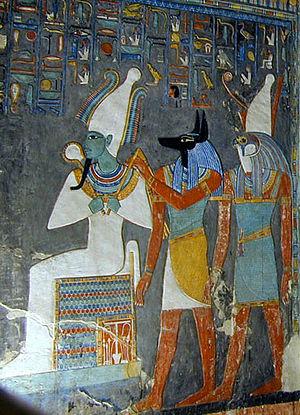
Les couronnes dans l'Égypte antique sont des attributs du pharaon, mais aussi des dieux. La plupart n'étaient portées par le pharaon que lors de cérémonies, la frontière entre les couronnes royales et divines n'étant pas imperméable. Sur le devant de celles-ci se dresse souvent l'uræus.
Horus est l'une des plus anciennes divinités égyptiennes. Les représentations les plus communes le dépeignent comme un faucon couronné du pschent ou comme un homme hiéracocéphale. Son nom signifie « le Lointain » en référence au vol majestueux du rapace. Son culte remonte à la préhistoire égyptienne. La plus ancienne cité à s'être placée sous son patronage semble être Nekhen, la « Ville du Faucon ». Dès les origines, Horus se trouve étroitement associé à la monarchie pharaonique en tant que dieu protecteur et dynastique. Les Suivants d’Horus sont ainsi les premiers souverains à s'être placés sous son obédience. Aux débuts de l’époque historique, le faucon sacré figure sur la palette du roi Narmer et, dès lors, sera constamment associé au pouvoir royal.
Anubis est un dieu funéraire de l'Égypte antique, maître des nécropoles et protecteur des embaumeurs, représenté comme un grand canidé noir couché sur le ventre, sans doute un chacal ou un chien sauvage, ou comme un homme à tête de canidé. La signification du mot Anubis, inpou en égyptien ancien, Anoub en copte, Ἄνουβις / Anoubis en grec ancien, demeure obscure : de nombreuses explications ont été avancées, mais il peut s'agir simplement d'une onomatopée traduisant le hurlement du chacal. La forme canine du dieu a peut-être été inspirée aux Anciens Égyptiens par le comportement des canidés, souvent charognards opportunistes errant la nuit dans les nécropoles à la recherche de cadavres.
Osiris est un dieu du panthéon égyptien et un roi mythique de l'Égypte antique. Inventeur de l'agriculture et de la religion, son règne est bienfaisant et civilisateur. Il meurt noyé dans le Nil, assassiné dans un complot organisé par Seth, son frère cadet. Malgré le démembrement de son corps, il retrouve la vie par la puissance magique de ses sœurs Isis et Nephtys. Le martyre d'Osiris lui vaut de gagner le monde de l'au-delà dont il devient le souverain et le juge suprême des lois de Maât.